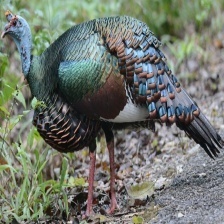
Species: OCELLATED TURKEY
Scientific name: MELEAGRIS OCELLATA